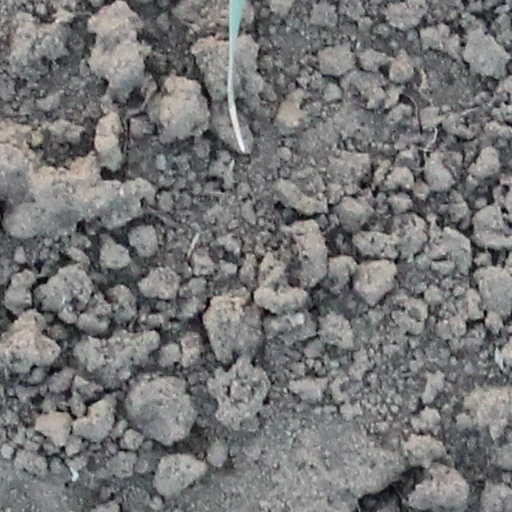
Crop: wheat